Devarim (parashah)

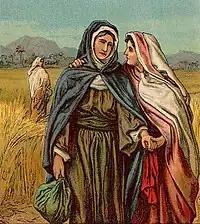
Ruth's Wise Choice (illustration from a Bible card published 1907 by the Providence Lithograph Company)

Interpreting the words "You have circled this mountain ("har") long enough" in Deuteronomy 2:3, Rabbi Haninah taught that Esau paid great attention to his parent ("horo"), his father, whom he supplied with meals, as Genesis 25:28 reports, "Isaac loved Esau, because he ate of his venison." Rabbi Samuel the son of Rabbi Gedaliah concluded that God decided to reward Esau for this. When Jacob offered Esau gifts, Esau answered Jacob in Genesis 33:9, "I have enough ("rav"); do not trouble yourself." So God declared that with the same expression that Esau thus paid respect to Jacob, God would command Jacob's descendants not to trouble Esau's descendants, and thus God told the Israelites, "You have circled . . . long enough ("rav")."